Lao script

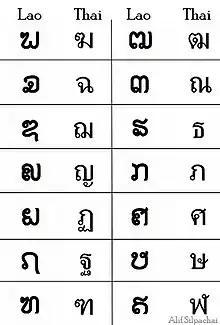
These now-obsolete Lao letters were once used to spell words of Pali and Sanskrit derivation, but were removed, reducing the consonant inventory and the similarity of spelling between Thai and Lao.

The modern Lao alphabet cannot be used to transcribe Pali, due to spelling reforms. In the 20th century, Maha Sila Viravong designed the additional characters to transcribe Pali, based on research into various epigraphic sources, including precursor characters that can be traced back to the Tai Noi script. Extended characters to support Lao Pali were added to Unicode 12 in 2019. Below are the consonant letters used for Pali, including their IAST transcriptions (the ones in gold are extended characters not found in the modern Lao alphabet). For additional details, see the Thai script page's sections for the alphabetic table and usage for Sanskrit and Pali.